Eternal Darkness

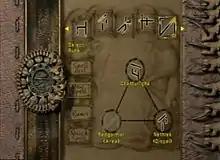

Magick can be used by most characters and consists of spells that can be used to damage opponents, protect characters and heal them, and be used to solve certain puzzles. The player is also able to assign spells to buttons for quick-use during the game. After discovering a spell it can be used in subsequent chapters and intermission periods. All spells are fundamentally affected by what alignment rune is used to power them. The game incorporates four types Red, Green, Blue, and Purple. Each alignment affects spells on a specific parameter. On top of that, they operate on a rock-paper-scissors principle of gameplay. All spells require the player to combine a series of Runes together in order to cast them. Runes can be freely experimented with by the player. This robust mechanic of experimentation has been praised by game critics as unique, and something that sets the magick system in this apart from most magic systems of most other game titles.